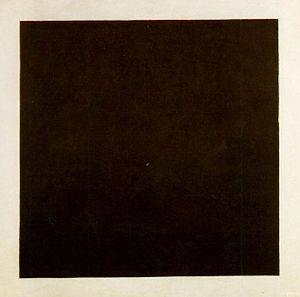
L’art est une activité, le produit de cette activité ou l'idée que l'on s'en fait s'adresse délibérément aux sens, aux émotions, aux intuitions et à l'intellect. On peut affirmer que l'art est le propre de l'humain ou de toute autre conscience, en tant que découlant d'une intention, et que cette activité n'a pas de fonction pratique définie. On considère le terme « art » par opposition à la nature « conçue comme puissance produisant sans réflexion », et à la science « conçue comme pure connaissance indépendante des applications ».